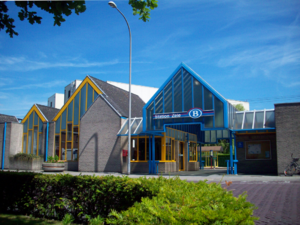
La gare de Zele est une gare ferroviaire belge de la ligne 57, de Termonde à Lokeren, située à proximité du centre ville de la commune de Zele, dans la province de Flandre-Orientale en région flamande.